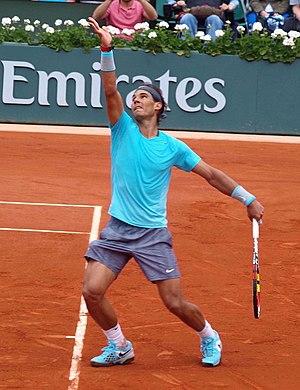
Internationaux de France de tennis, le 2 juin 2014, sur le court Philippe Chatrier